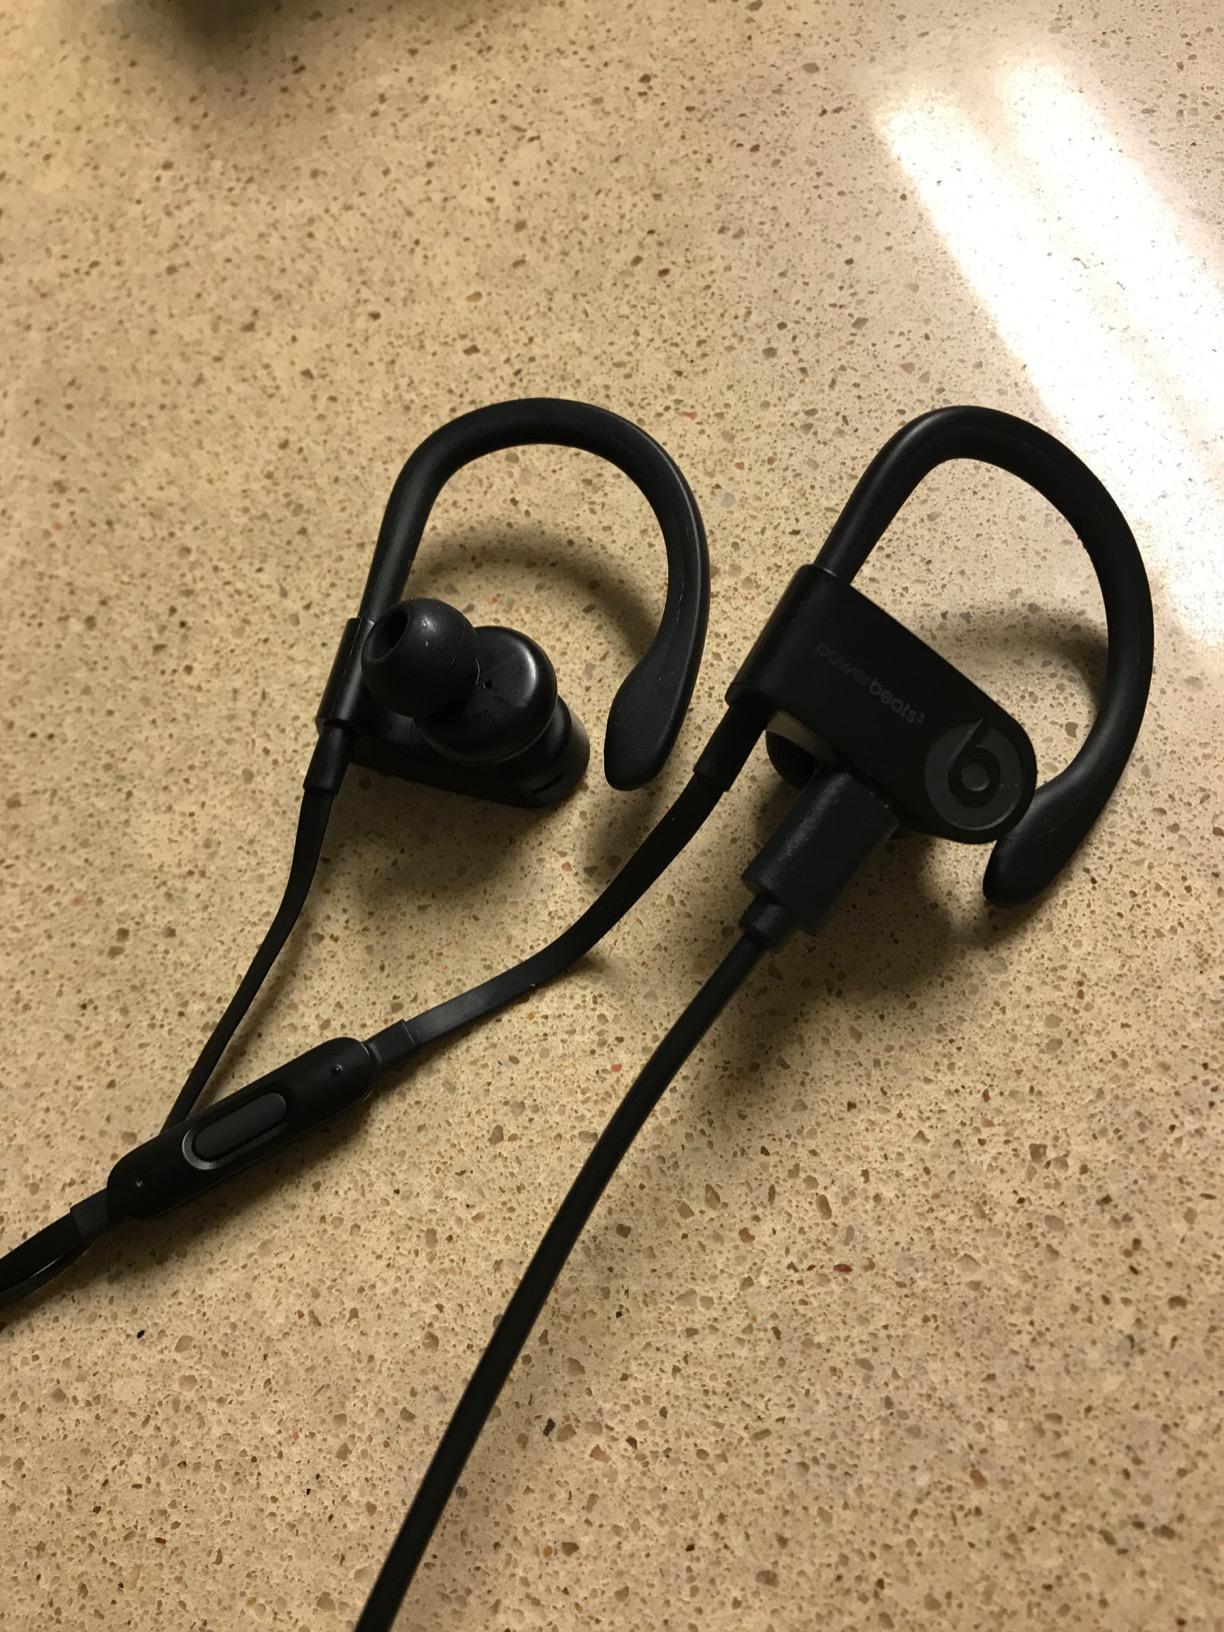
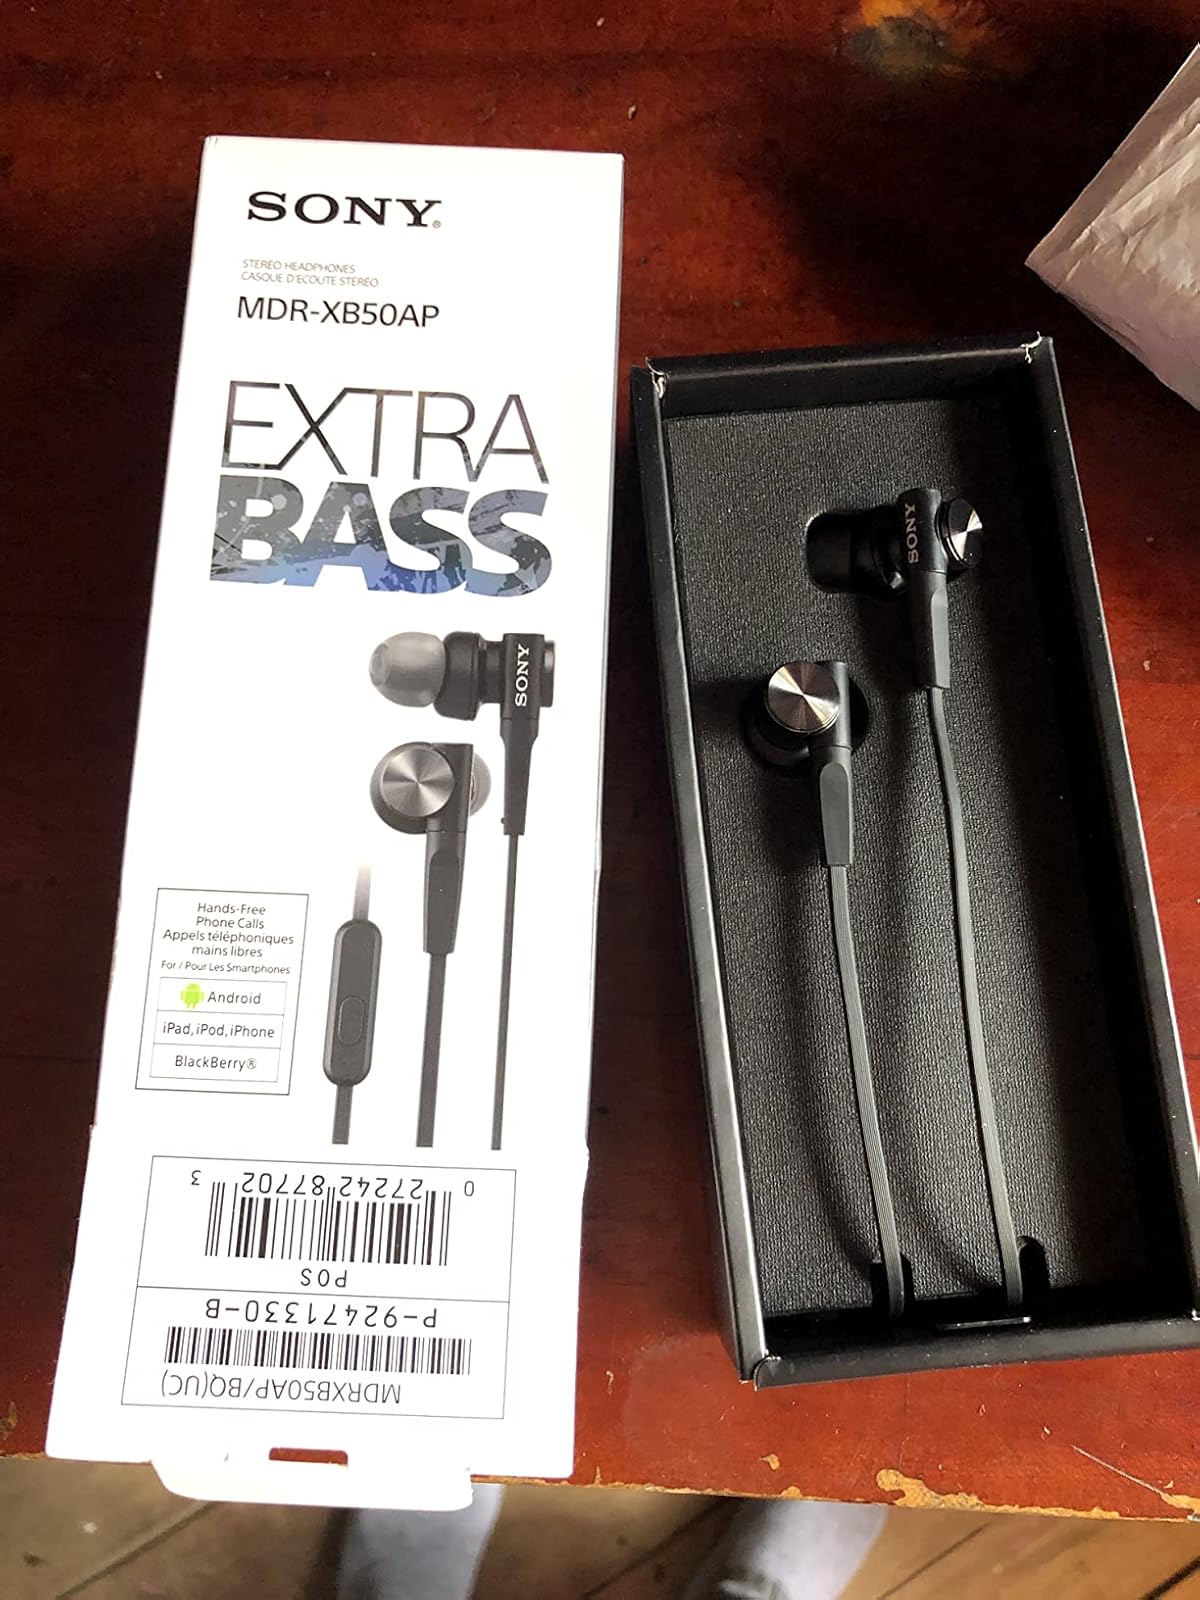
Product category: headphones
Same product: no